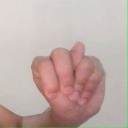
अक्षर: न